Hunters (video game series)

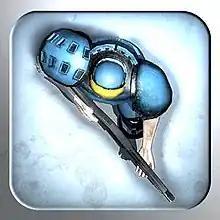
App icon of "Episode One"

Hunters is a series of two science fiction tactical role-playing video games developed and published by Rodeo Games for the iOS. The first game, Hunters: Episode One, was released in February 2011. The second game, Hunters 2, was released in March 2012.